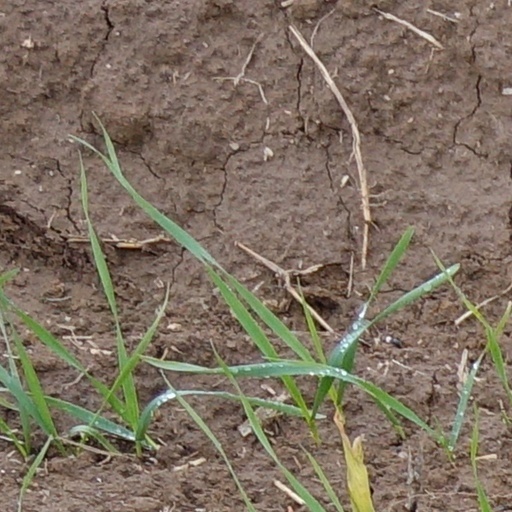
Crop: wheat